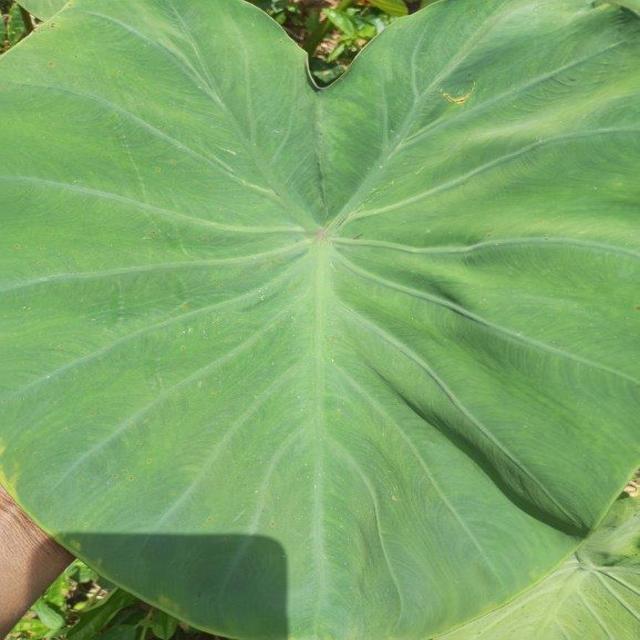
Label: Healthy